Exeter St Davids railway station

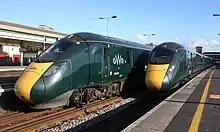
Great Western Railway services to and from London Paddington

There are two direct routes from St Davids to London. The main line is generally considered to be the Great Western Railway service to via , which includes the Night Riviera sleeping car service. However, there is also a service operated by South Western Railway on the West of England Line to via and . Because of this, the station is one of the few that has trains to London departing in opposite directions at either end of the station – those to Paddington leave northwards while those to Waterloo head south but turn eastwards, and start the steep climb to just outside the station.